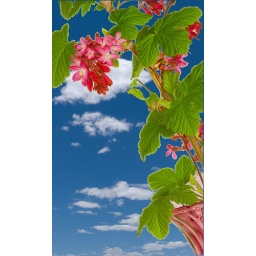
currant flowers over clouds